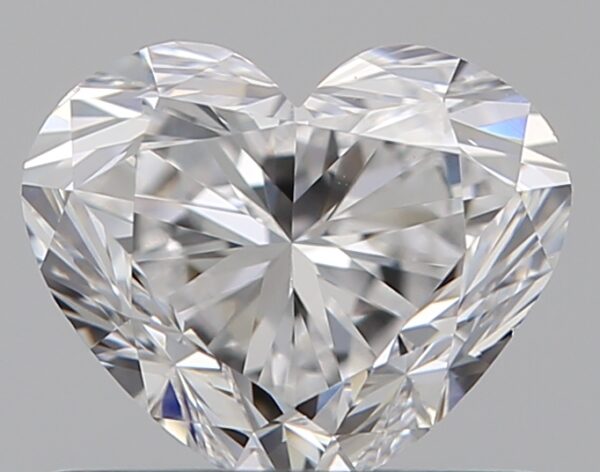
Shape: heart
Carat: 0.72
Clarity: VS2
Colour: D
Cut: VG
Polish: EX
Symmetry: VG
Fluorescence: F
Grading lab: GIA
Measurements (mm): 5.1 x 6.05 x 3.71